Frangula alnus

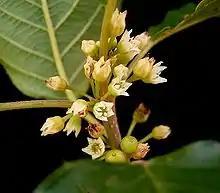
Flowering shoot

Alder buckthorn was first formally described by Carl Linnaeus in 1753 as "Rhamnus frangula". It was subsequently separated by Philip Miller in 1768 into the genus "Frangula" on the basis of its hermaphrodite flowers with a five-parted corolla (in "Rhamnus" the flowers are dioecious and four-parted); this restored the treatment of pre-Linnaean authors, notably Tournefort. Although much disputed historically, the separation of "Frangula" from "Rhamnus" is now widely accepted, being supported by recent genetic data though a few authorities still retain the genus within "Rhamnus" (e.g., the "Flora of China").